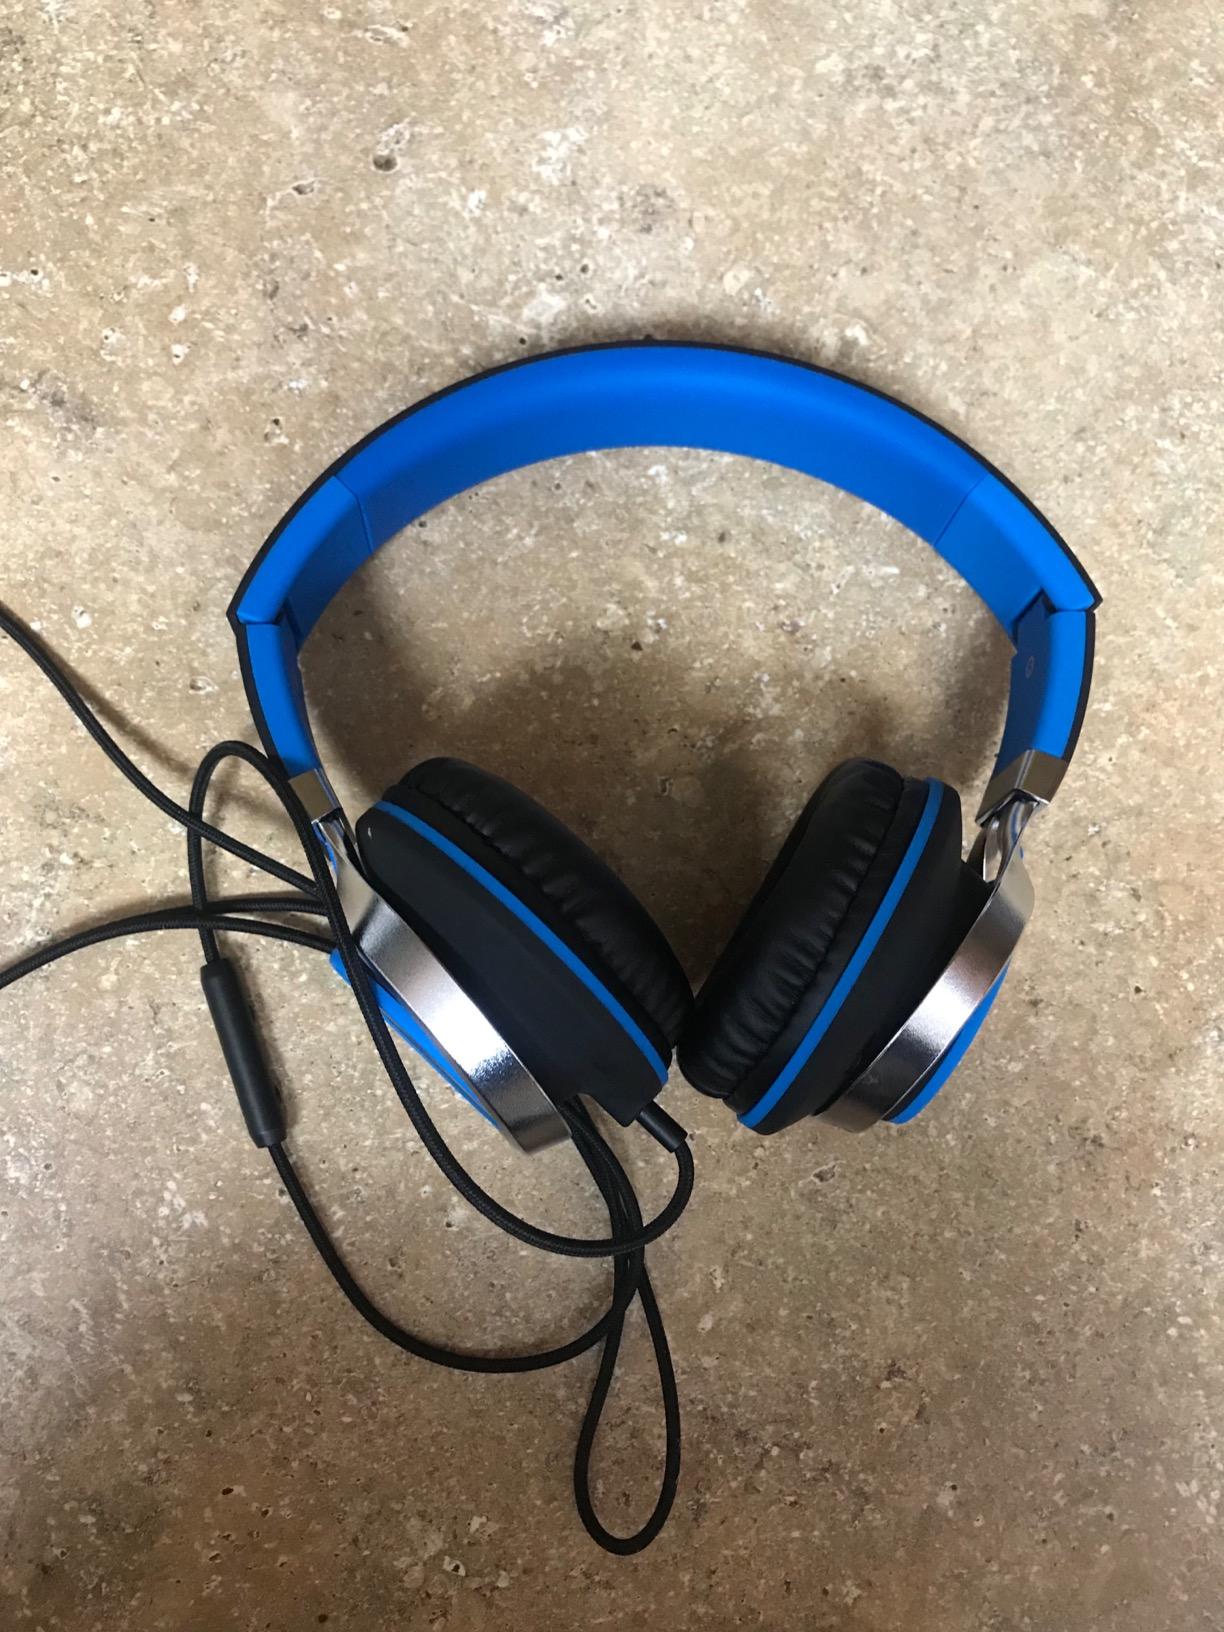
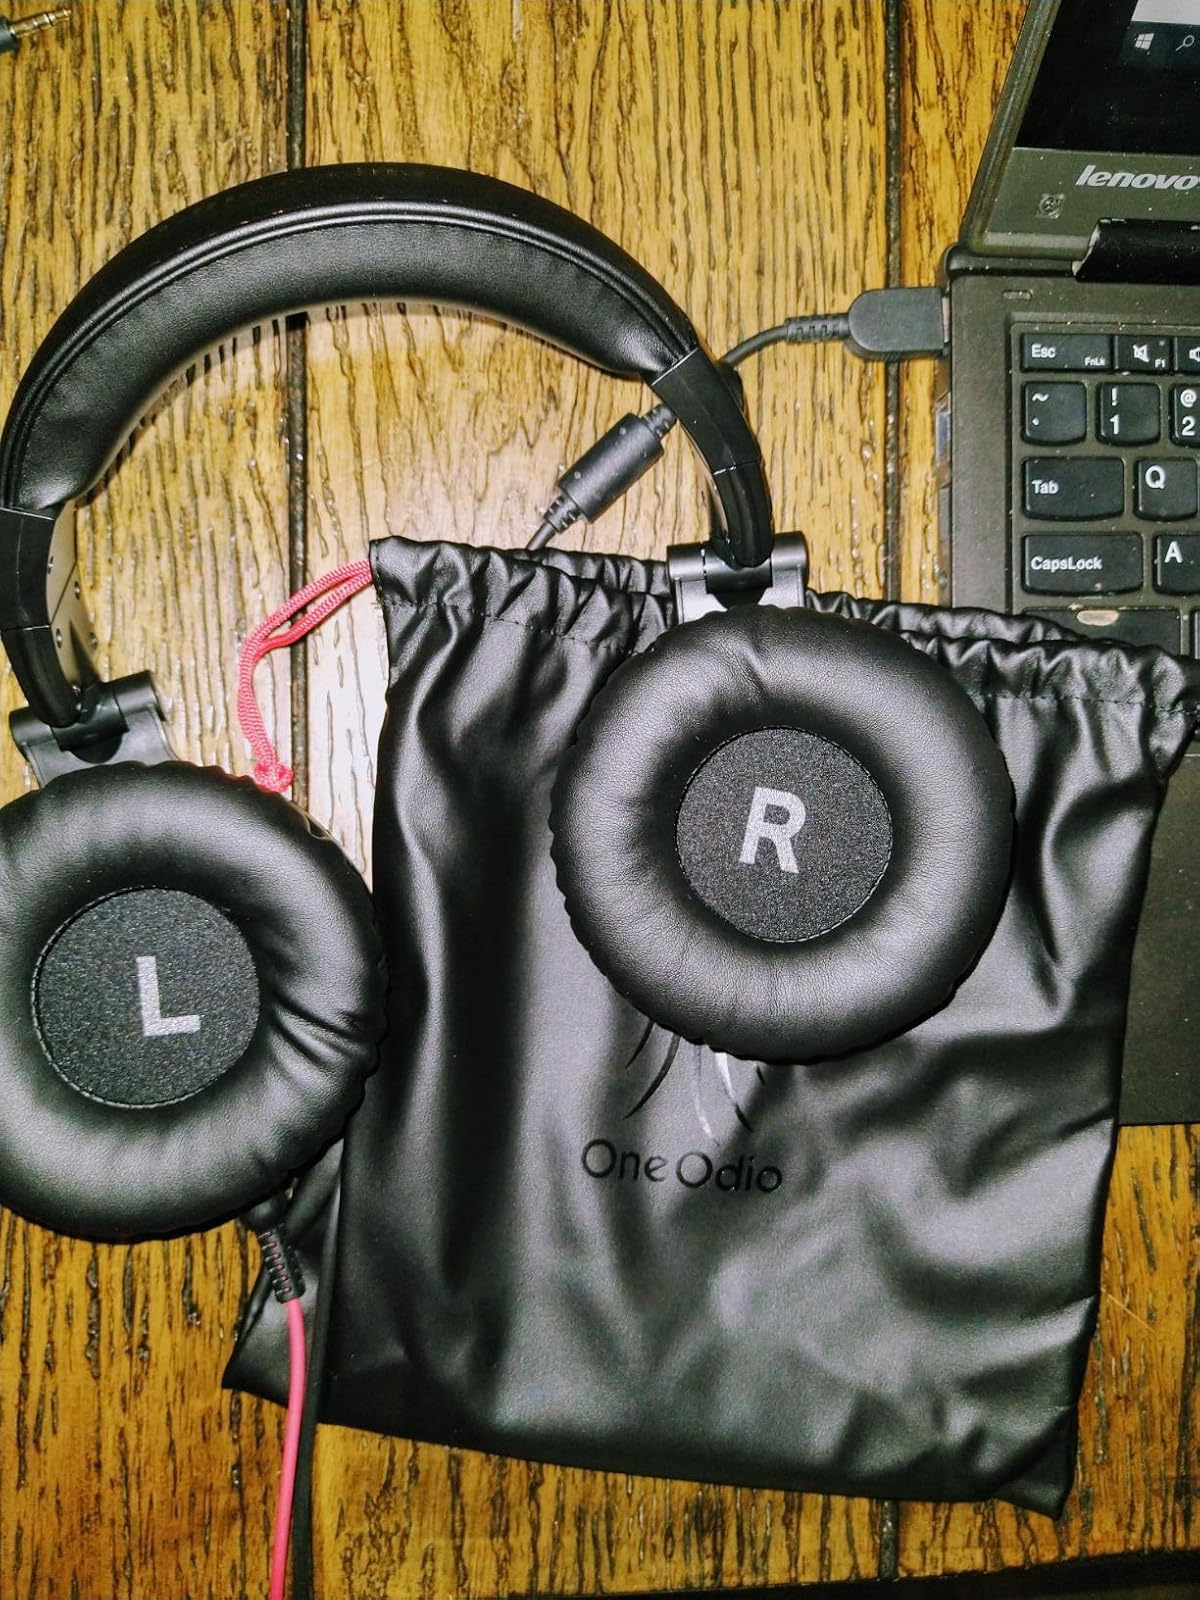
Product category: headphones
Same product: no